Shamshera

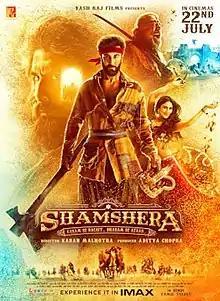
Theatrical release poster

Shamshera is a 2022 Indian Hindi-language period action drama film directed by Karan Malhotra and produced by Aditya Chopra. The film stars Ranbir Kapoor in a dual role, alongside Sanjay Dutt, Vaani Kapoor, Ronit Roy, and Saurabh Shukla. It follows the captivity of an oppressed warrior tribe during the British Raj.